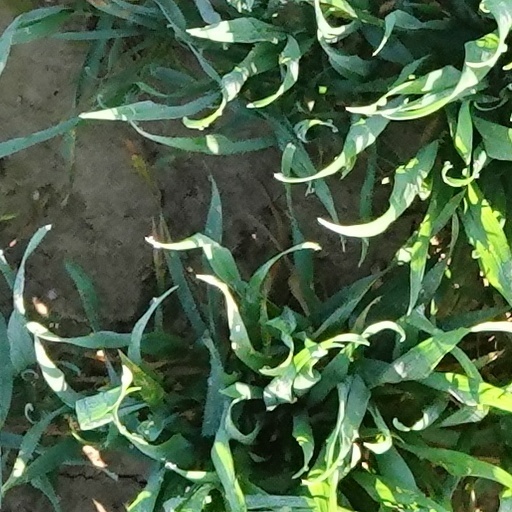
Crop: wheat